Kairouan

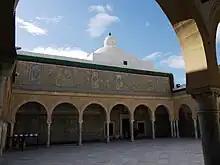
Mosque of the Barber

The Zawiya of Sidi Sahib, also known as the Mosque of the Barber, is a religious complex containing the mausoleum of Abu Zama' al-Balawi, a companion of the Islamic prophet Muhammad, who, according to legend, had saved for himself three hairs of Muhammad's beard, hence the edifice's name. The complex was first built up in the 14th century under the Hafsids, but in its present state it dates from the 17th century, under the Muradids. The tomb chamber is accessed from a cloister-like court with rich tile and stucco decoration. In addition to the mausoleum, the complex includes a madrasa and several other facilities.